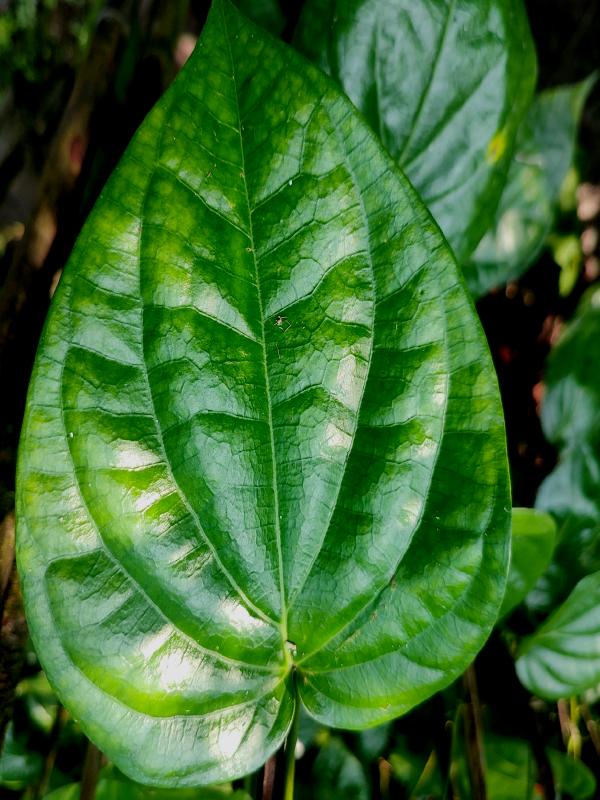
Label: Healthy_Leaf